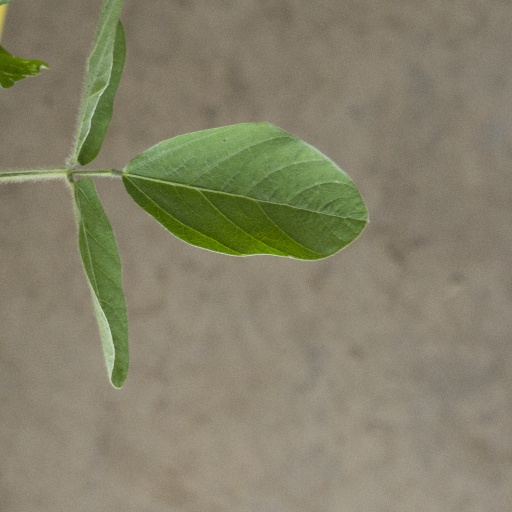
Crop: soybean